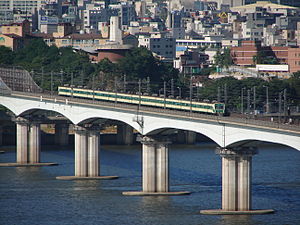
Han / Broer over Han
Dangsan Railway Bridge
Han eller Hangang er en 494 km lang flod i Sydkorea, som udmunder i Det Gule Hav. Det er den næstlængste flod i Sydkorea efter Nakdong. Floden begynder som to mindre floder i de østlige bjerge på den koreanske halvø, som mødes nær Seoul. Floden spiller en væsentlig rolle i Sydkorea eftersom den løber gennem landets hovedstad Seoul. Floden er ret bred i forhold til dens længde. Ved Soul er floden mere end en kilometer bred.